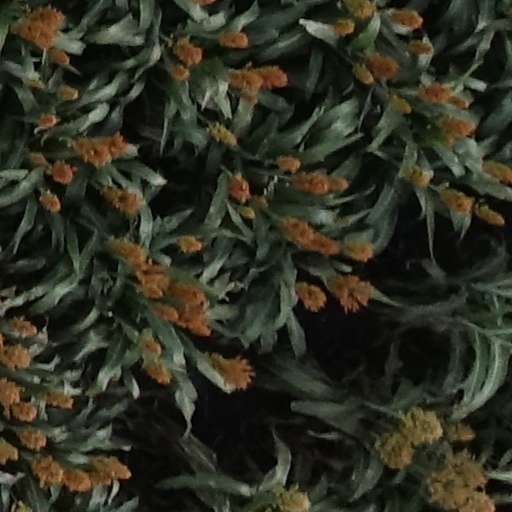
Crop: sorghum